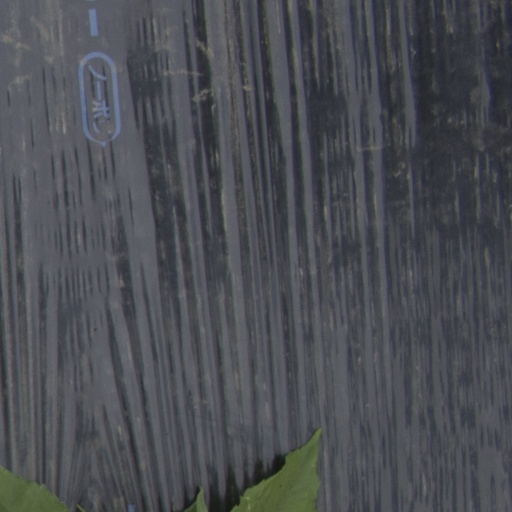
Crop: Jerusalem artichoke